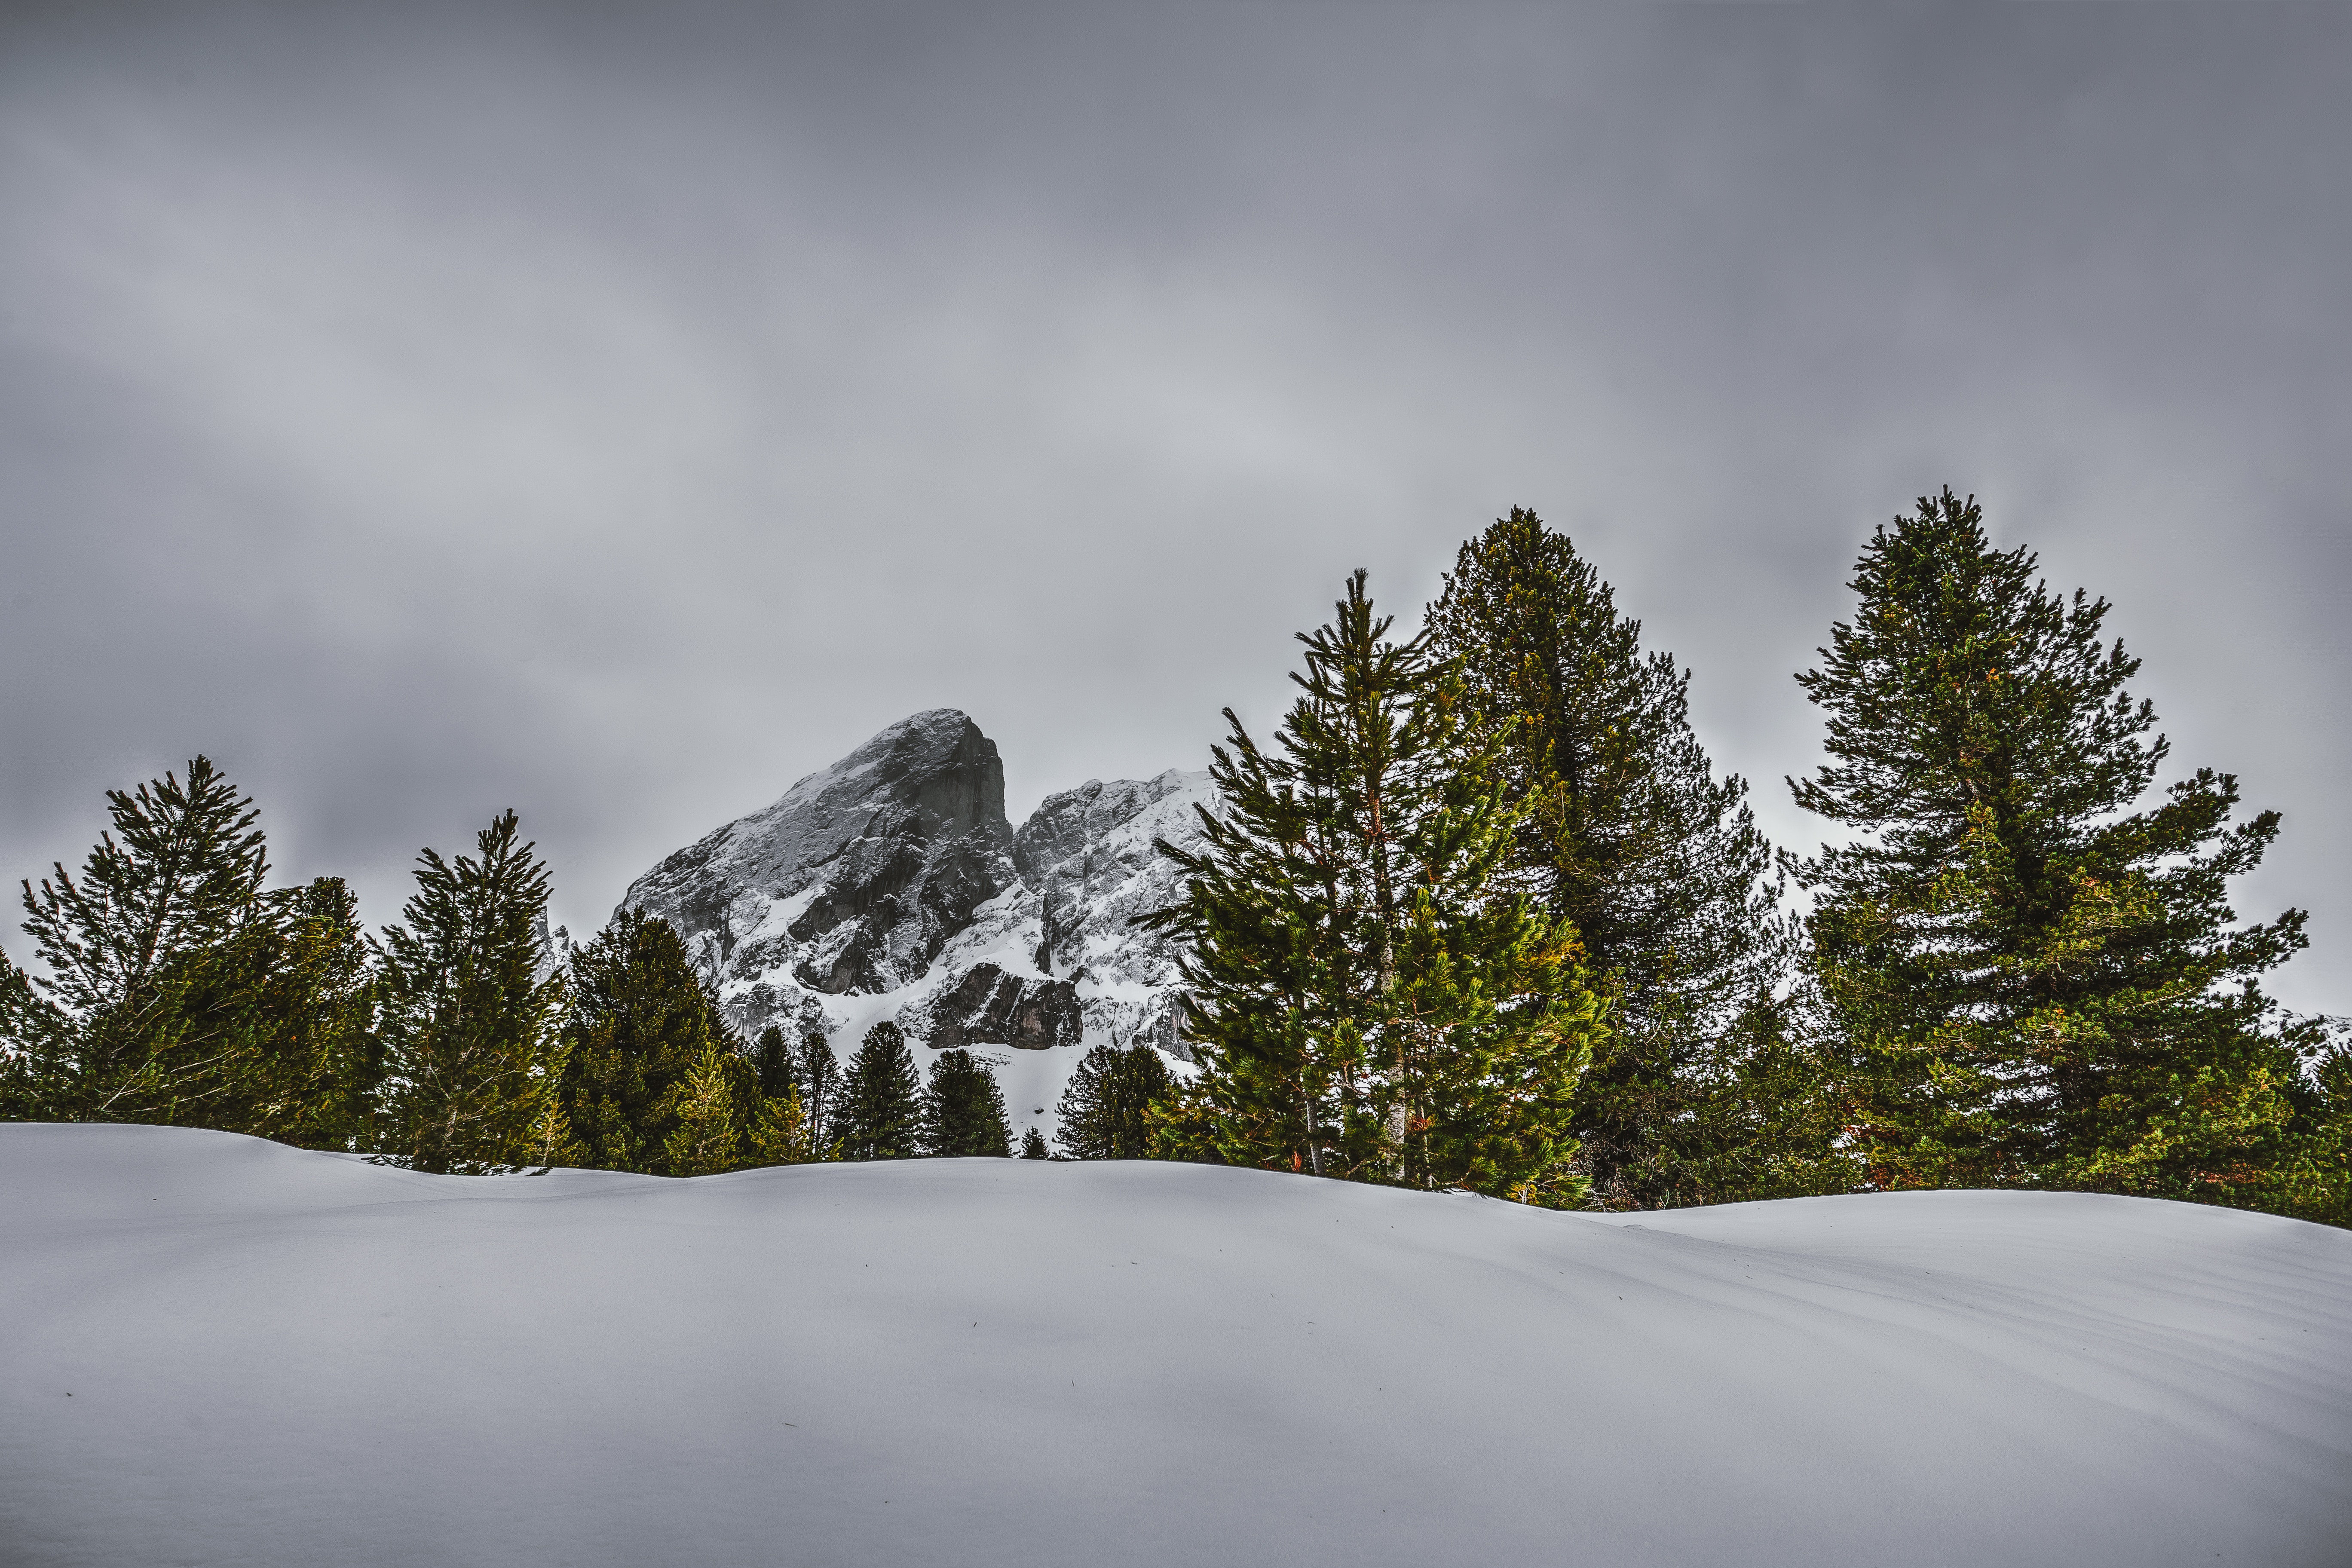
snow, sky, nature, tree, winter, mountain, atmospheric phenomenon, mountainous landforms, cloud, wilderness, mountain range, natural environment, alps, freezing, ridge, woody plant, geological phenomenon, forest, summit, hill, atmosphere, hill station, plant, national park, footwear, landscape, fell, highland, fir, massif, pine family, slope, conifer, pine, sunlight, terrain, evergreen, spruce fir forest, ice, mist, meteorological phenomenon, tropical and subtropical coniferous forests, fog, spruce, road, lake